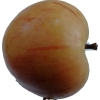
Label: apple